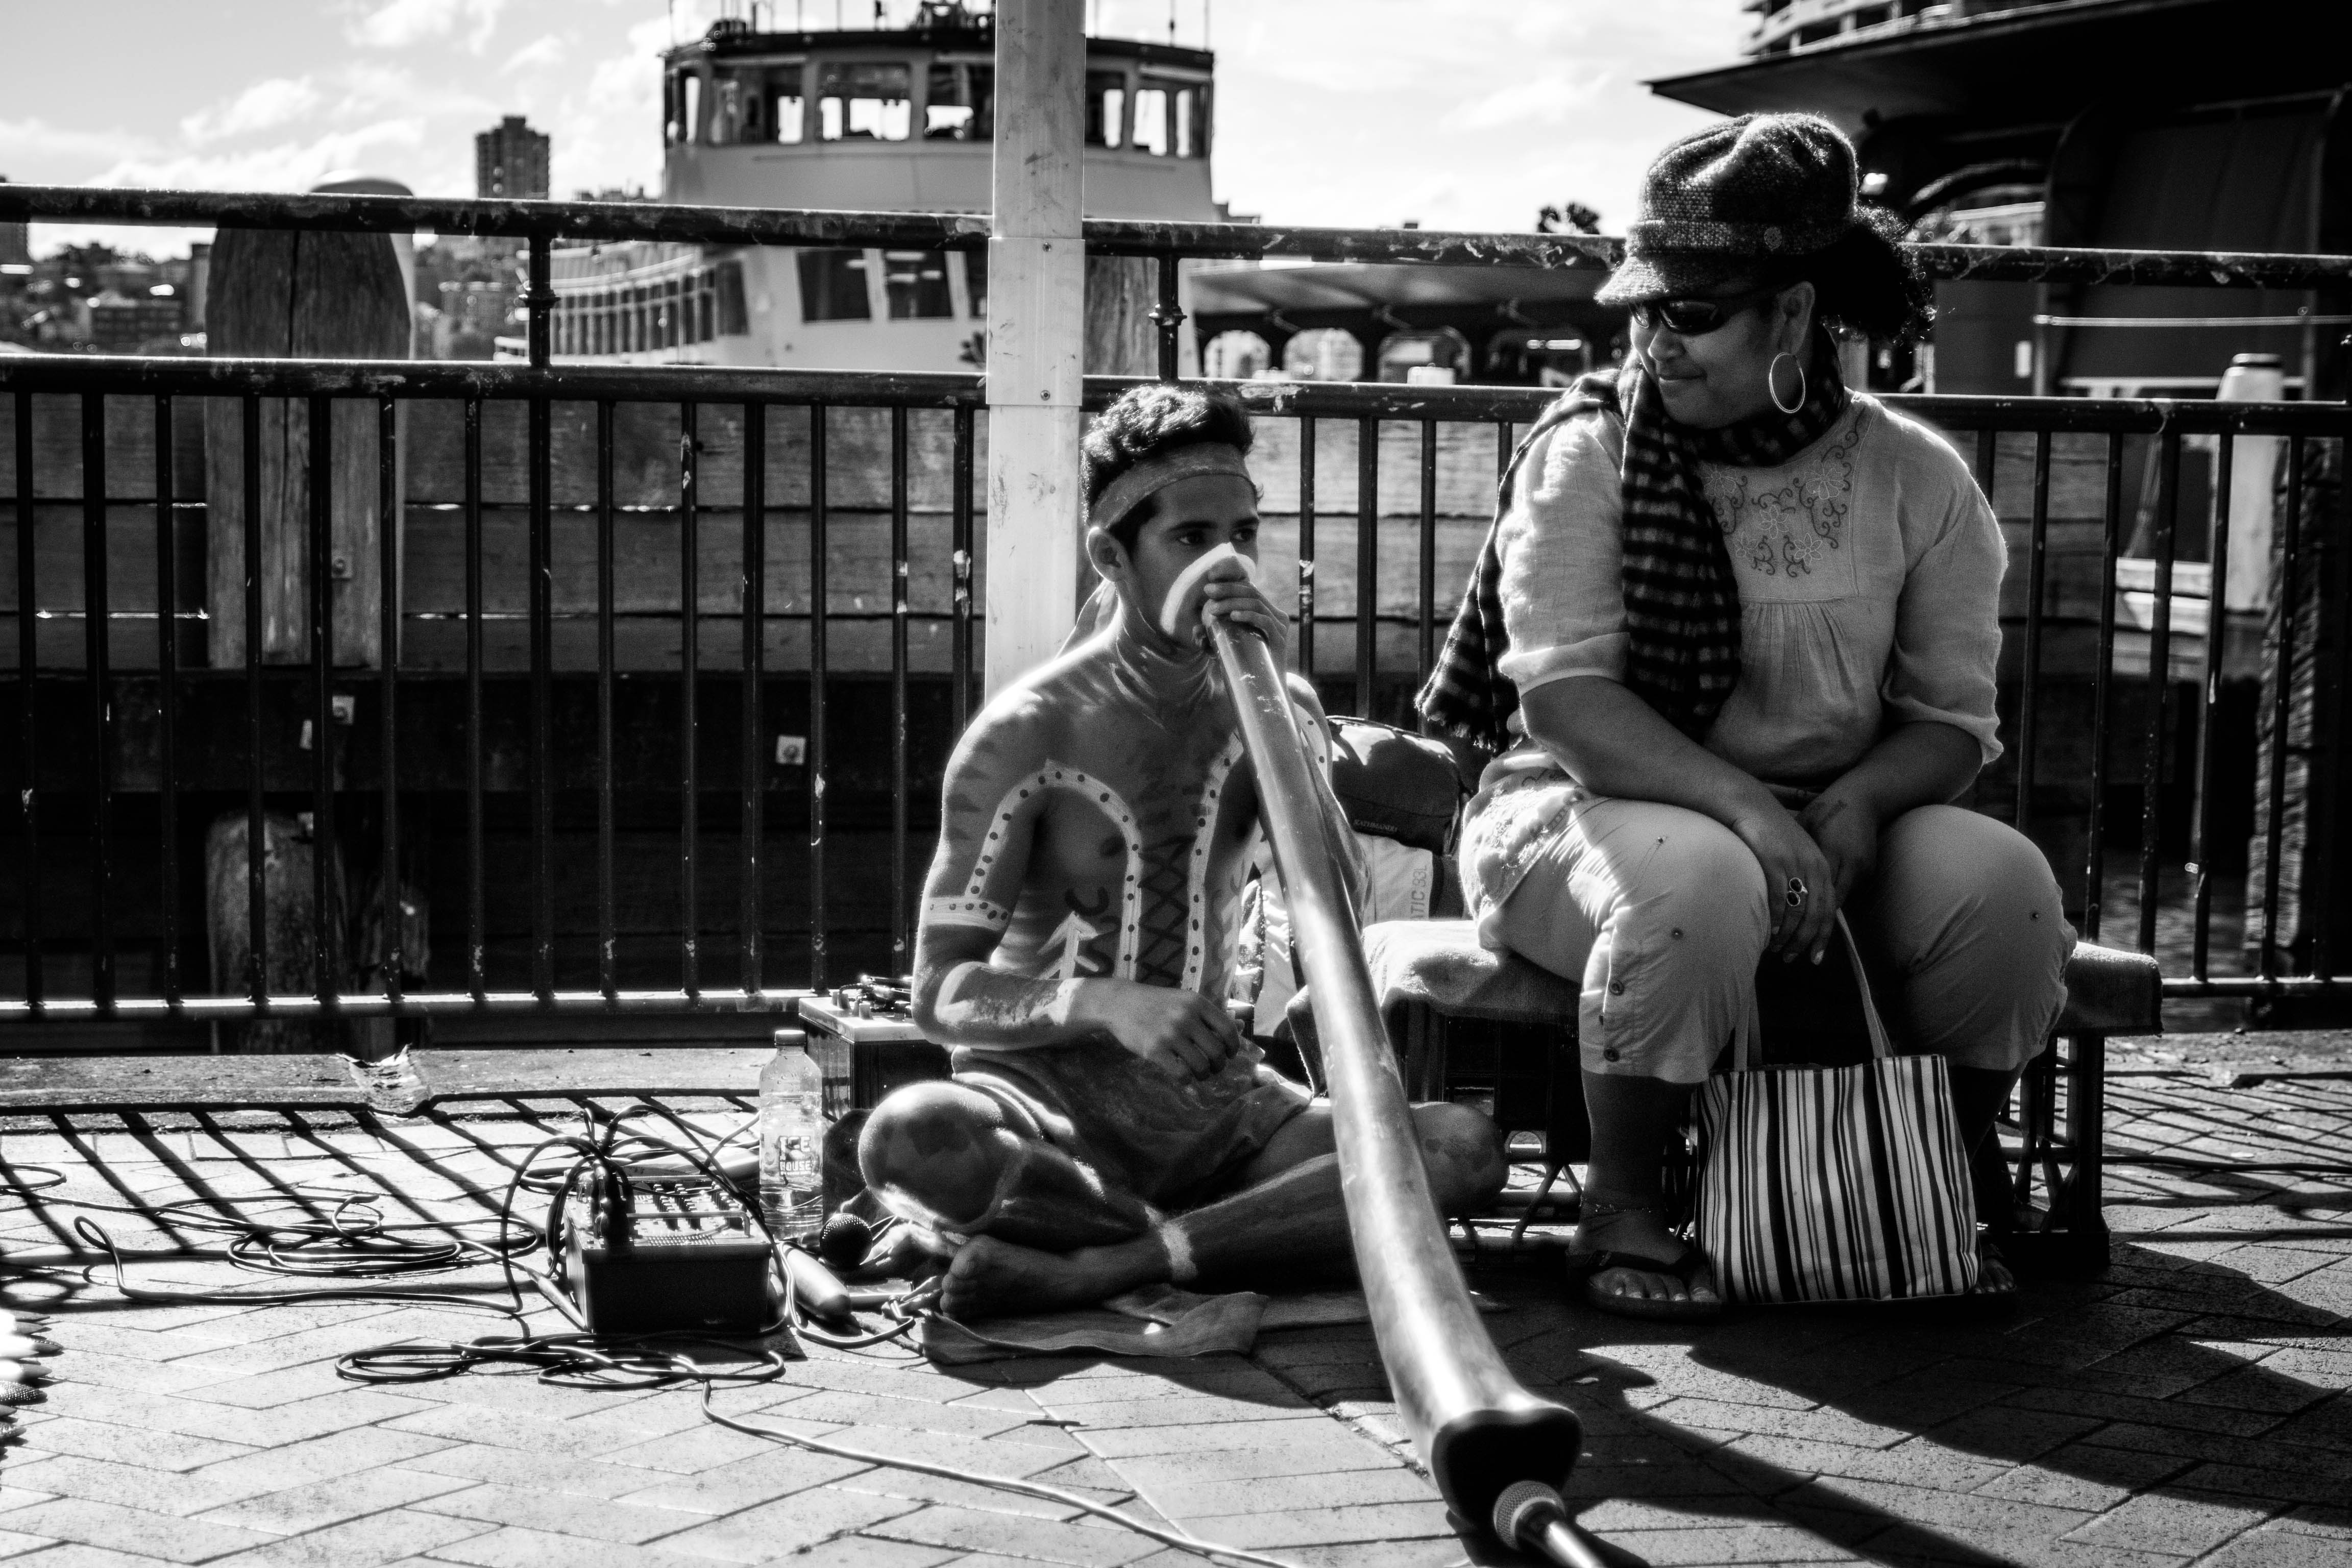
black and white, road, street, sydney, sitting, black, monochrome, australia, blackandwhite, infrastructure, photograph, image, monochrome photography, film noir, human positions